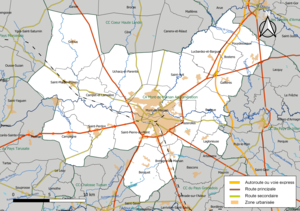
Carte géographique de l'intercommunalité Le Marsan agglomération, département des Landes, France. Composition au 1er janvier 2019.
Mont-de-Marsan Agglomération est une communauté d'agglomération française, située dans le département des Landes et la région Nouvelle-Aquitaine.